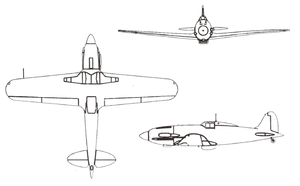
Le Macchi M.C.202 Folgore fut le chasseur italien le plus important de la Seconde Guerre mondiale, grâce à ses qualités et — à l'échelle de l'industrie italienne de l'époque — ses chiffres de production élevés.